Bosporus

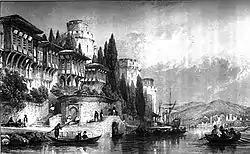
"The Bosphorus, with the Castles of Europe & Asia". 19th-century engraving by Thomas Allom. The castles are Rumelihisarı and Anadoluhisarı, respectively. The original is a watercolor available in the online collection of the Victoria and Albert Museum.

The strategic importance of the Bosporus dates back millennia. In the 5th century BC the Greek city-state of Athens, which depended on grain imports from the Black Sea ports of Scythia, maintained critical alliances with cities which controlled the straits, such as the Megarian colony of Byzantium.